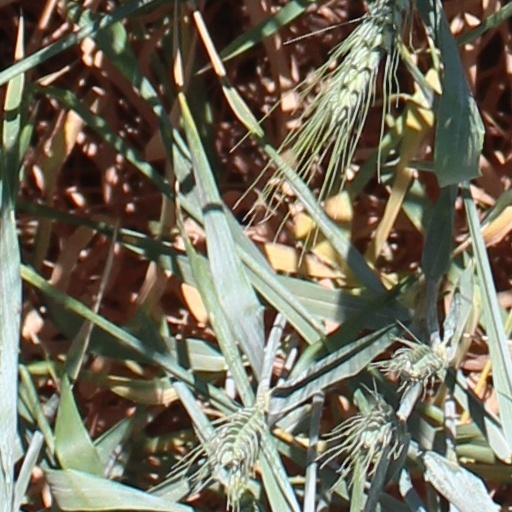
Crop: wheat